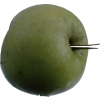
Label: Apple 12